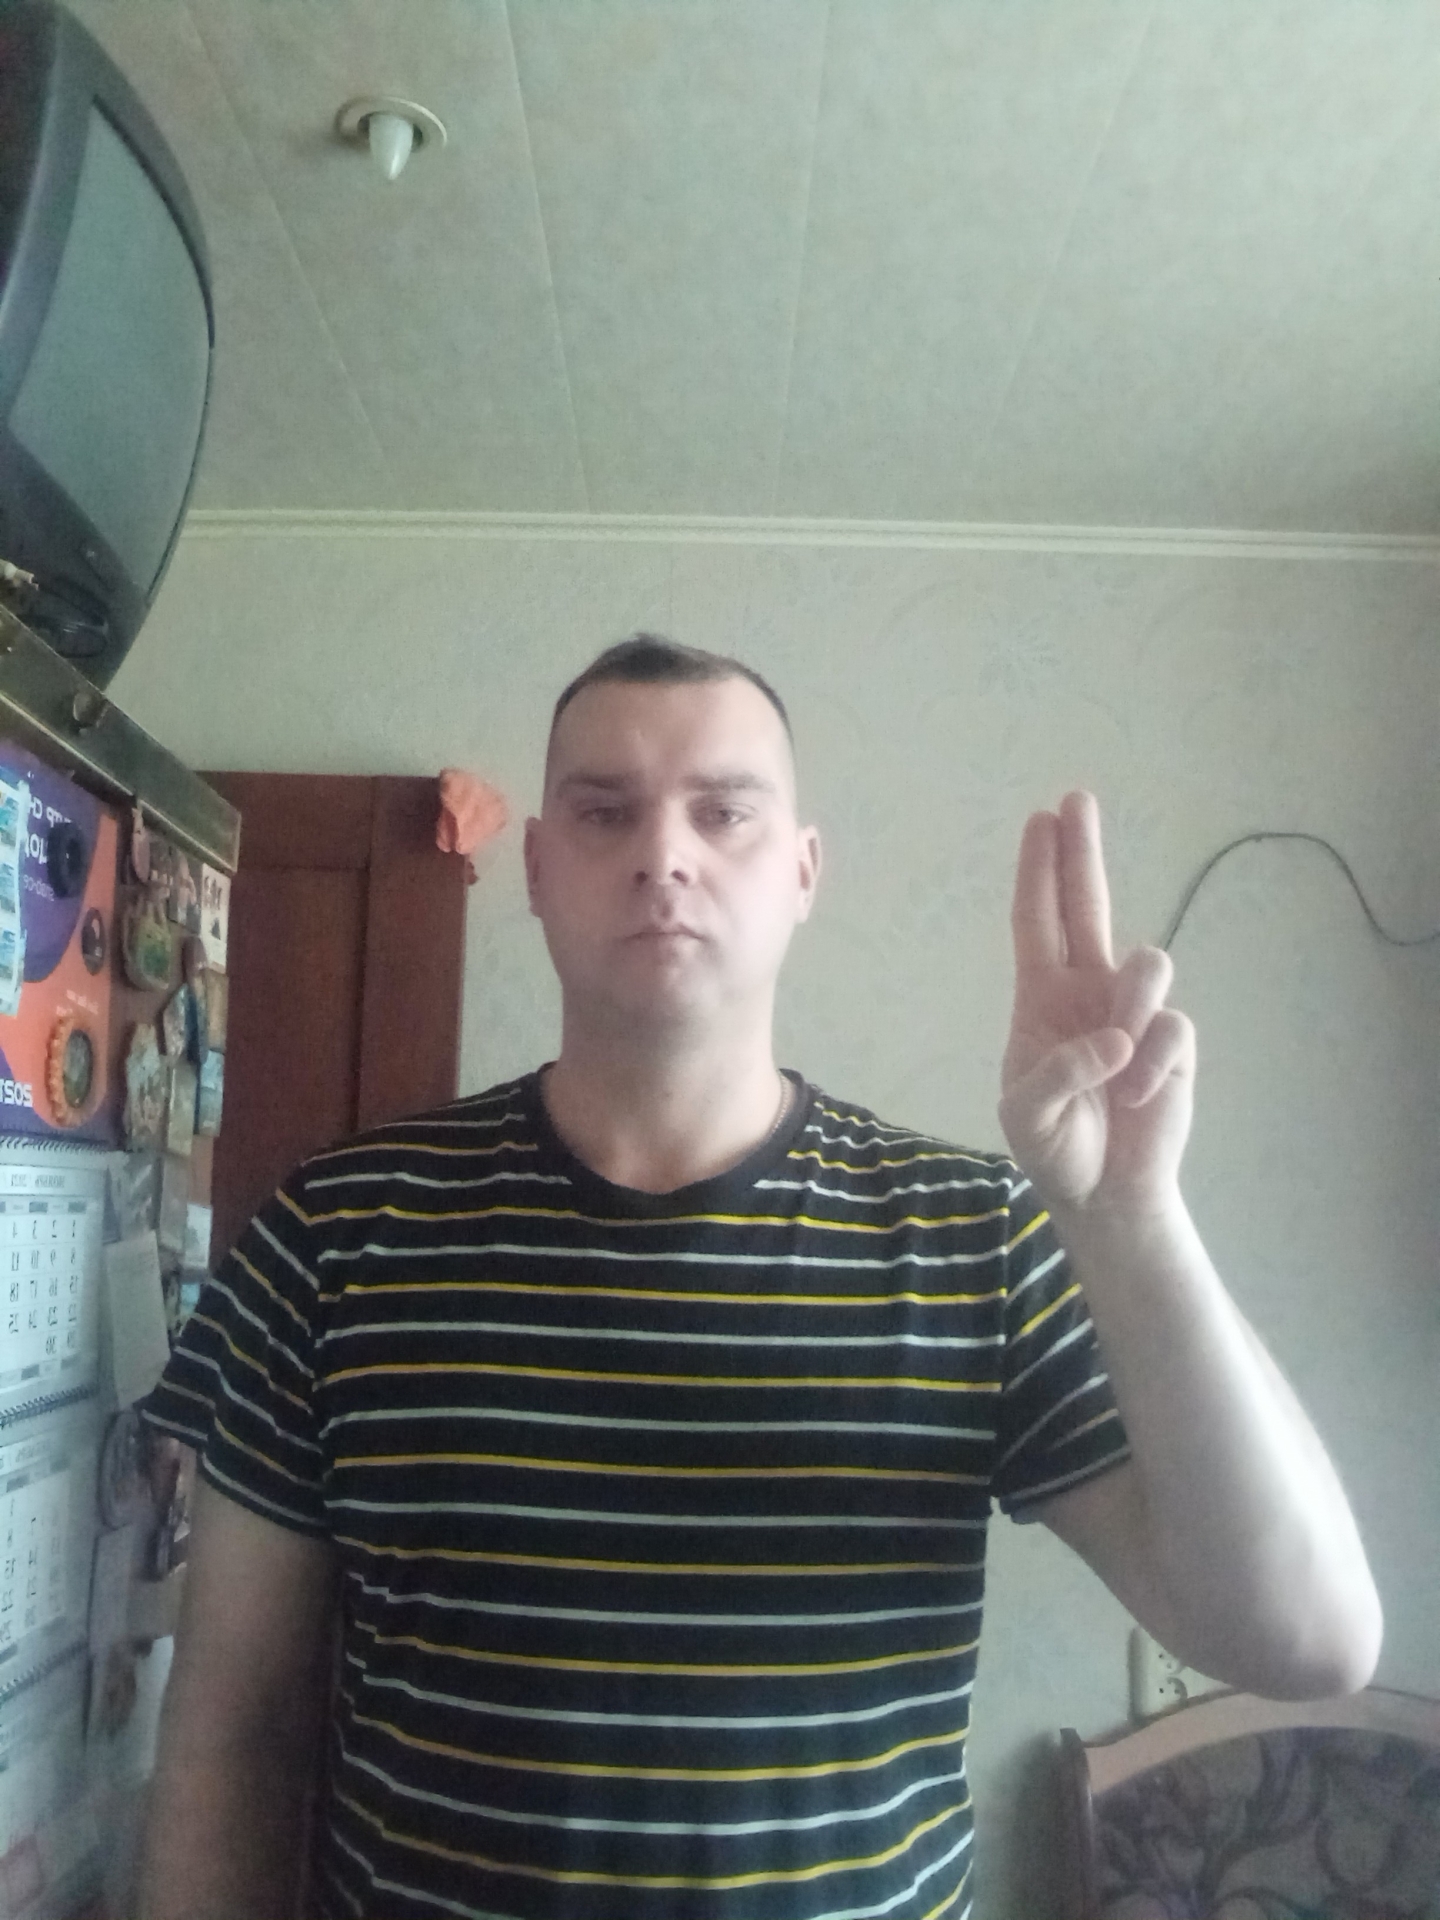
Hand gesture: two_up